Memorial to the Chinese from Tiananmen

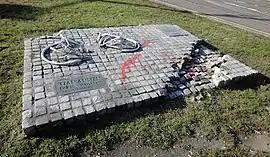

The Memorial to the Chinese from Tiananmen, also known as the Memorial to the Victims of the Suppression of the Tiananmen Square, is a monument in Wrocław, Poland, placed on Oławska Street. It commemorates the 1989 Tiananmen Square protests in Beijing and the victims of following massacre in which People's Liberation Army troops armed with assault rifles and accompanied by tanks, fired at the demonstrators and those trying to block the military's advance into Tiananmen Square. The monument was first created by Igor Wójcik, Robert Jezierski and Joanna Czarnecka in 1989 and was later recreated by Marek Stanielewicz, after the original was destroyed by the Security Service.